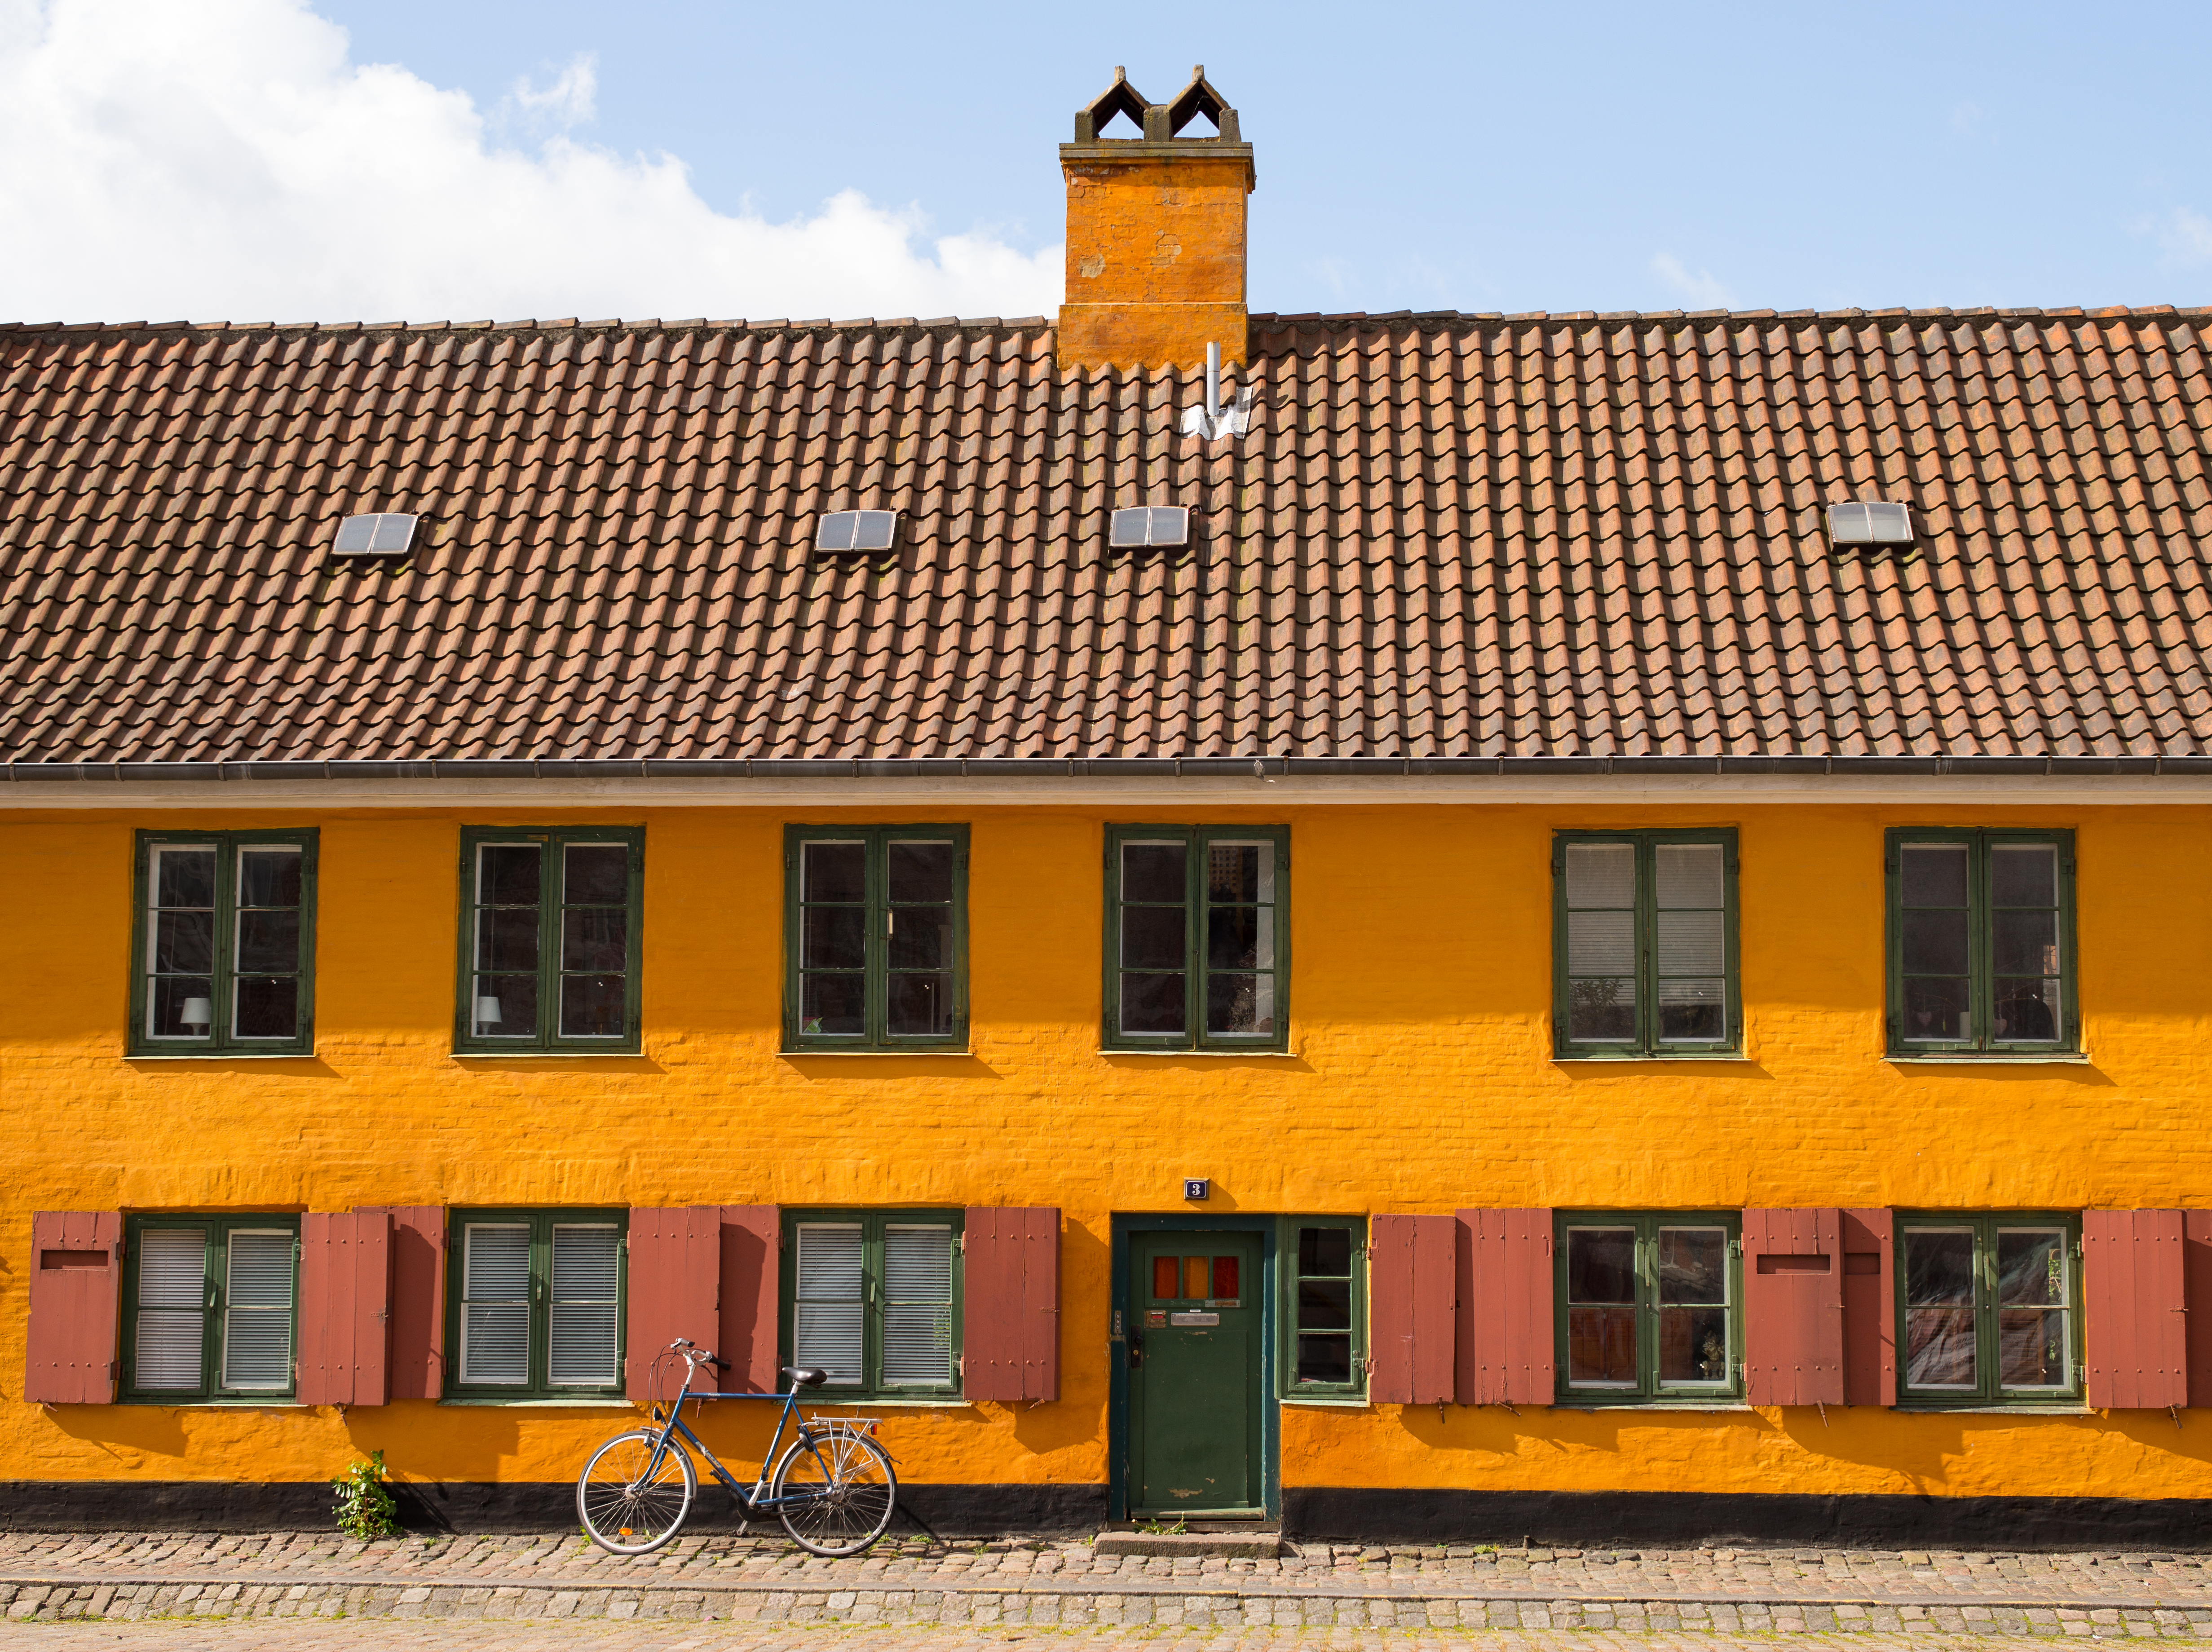
architecture, wood, street, house, roof, building, bicycle, bike, travel, europe, cottage, facade, property, m, denmark, copenhagen, 50, 240, summilux, leice, anawesomeshot, ochre, residential area